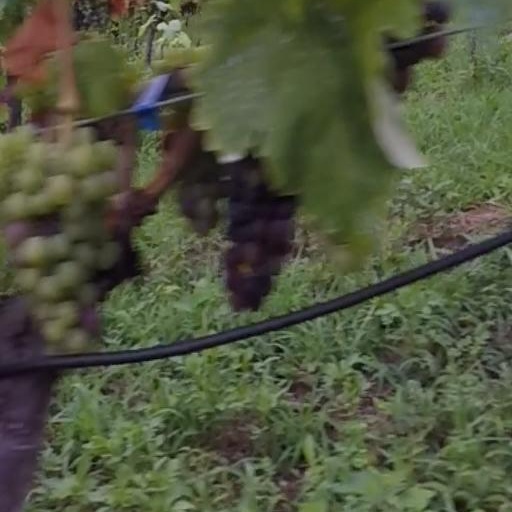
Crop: grape